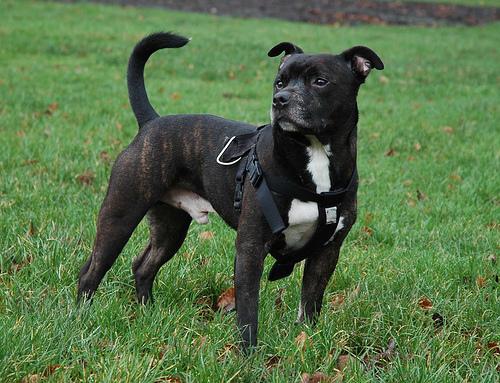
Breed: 203-n000015-Staffordshire_bullterrier